Architecture of Naples

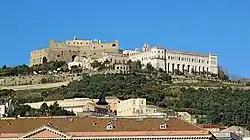
Certosa di San Martino

During the medieval period, Naples also experienced a significant economic, social, and demographic contraction. Under Angevin rule, in 1262, the city became the capital of the Kingdom of Sicily. However, within a few years, following the expulsion of the Angevins from Sicily, a long period of conflicts began between Naples and Aragonese Sicily.